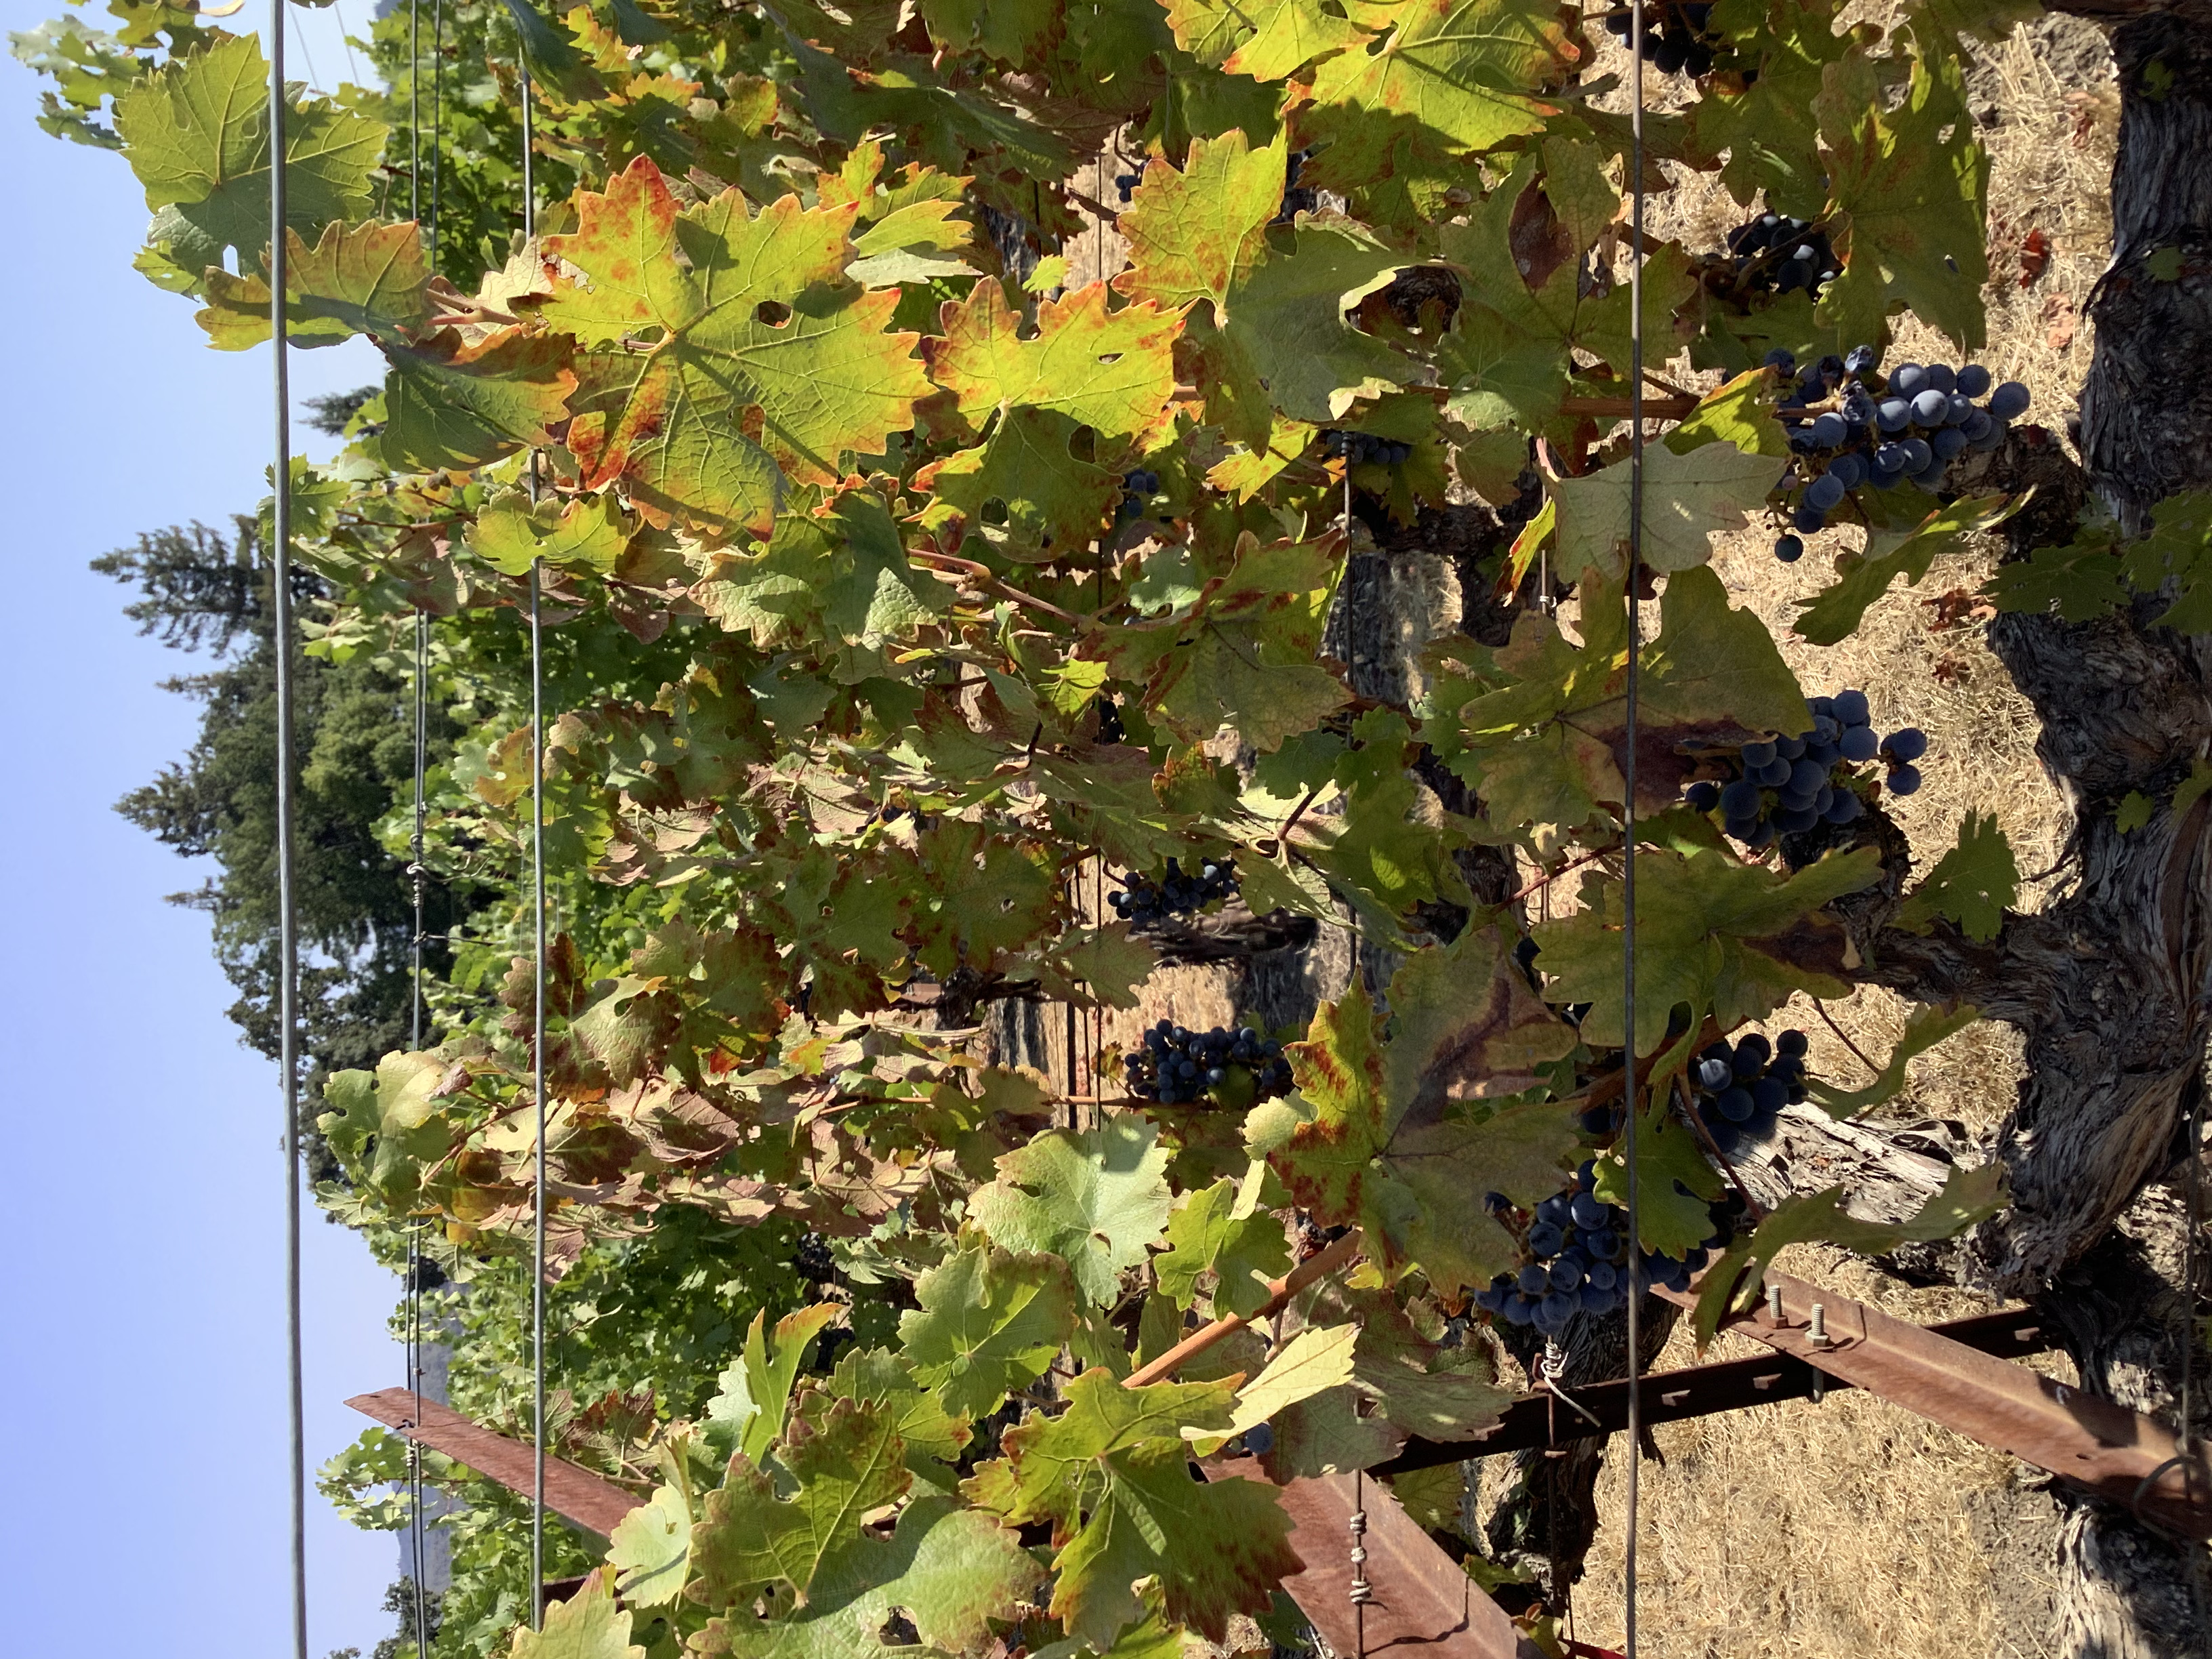
Label: Leafroll 3